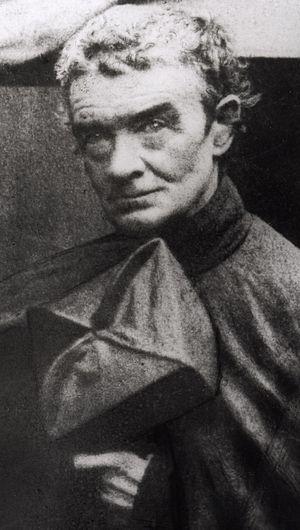
Bienheureux Jacques-Désiré Laval Détail de la photographie du Père Laval, prise par Messieurs Chambay et Lecorgne, en mars 1860"
Les Fêtes mauriciennes sont célébrées à l'Île Maurice. L'île est le point de rencontres de fêtes hindoues, chrétiennes, musulmanes, et chinoises, auxquelles s'ajoutent des commémorations liées à l'histoire. Il y a eu, au moment de l'accès à l'indépendance de l'île, en 1968, une redistribution des jours fériés et jours chômés, en fonction de l'importance des différentes communautés.
Jacques Désiré Laval, né le 18 septembre 1803 à Croth, mort le 9 septembre 1864 à Sainte-Croix, est un prêtre et missionnaire spiritain français, considéré comme bienheureux par l’Église catholique. Il est fêté le 9 septembre.
Cette page dresse la liste des béatifications prononcées par le pape Jean-Paul II.